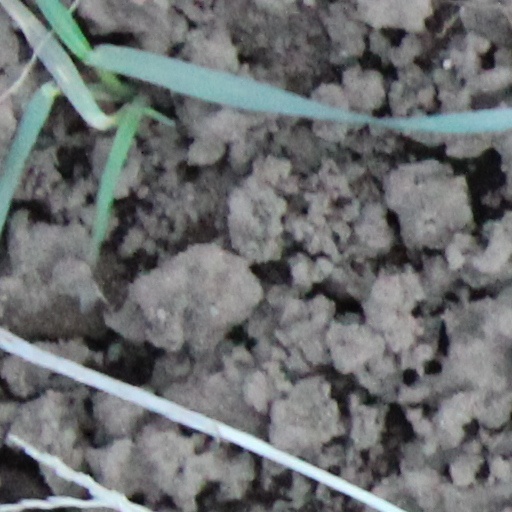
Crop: wheat